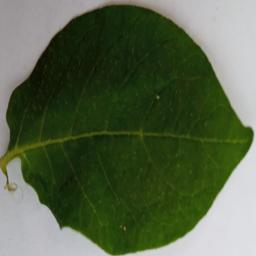
Label: Potato___Healthy